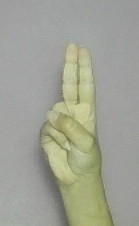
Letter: taa